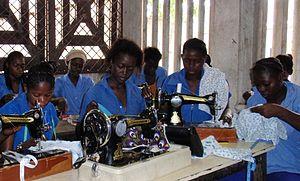
Jeunes filles apprenant la couture - École Spéciale de Brazzaville
Marguerite Tiberghien, née en 1926 à Roubaix dans le département du Nord, est une religieuse française des Sœurs de Saint Vincent de Paul, surtout connue pour la création de l'École spéciale de Brazzaville au Congo, qui scolarise gratuitement depuis 1974 les exclus du système scolaire : enfants et jeunes déscolarisés, adultes illettrés et handicapés.
Créée en 1975 par sœur Marguerite Tiberghien, l'École spéciale de Brazzaville scolarise gratuitement les plus exclus de la société congolaise : enfants déscolarisés ou en retard scolaire, handicapés physiques ou mentaux, adultes analphabètes.